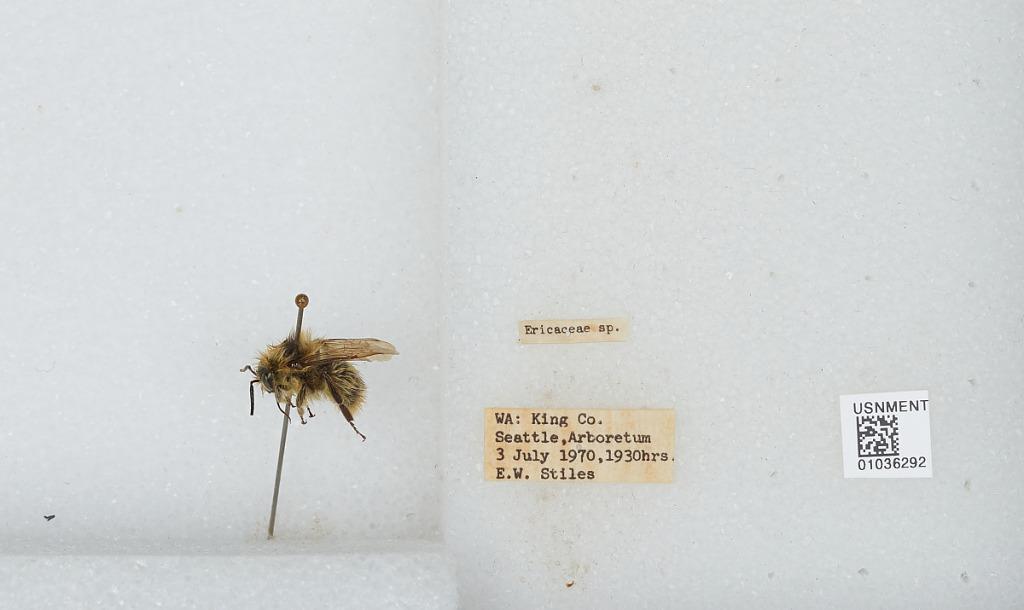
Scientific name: Bombus (Pyrobombus) mixtus Cresson
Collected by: E. Stiles
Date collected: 1970-7-3
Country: United States
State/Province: Washington
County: King
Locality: Seattle Arboretum
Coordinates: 47.6347, -122.297